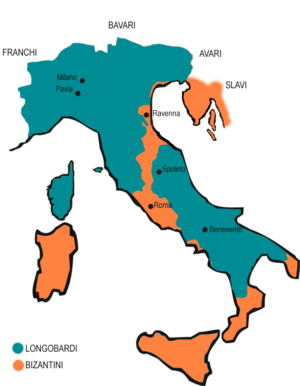
Venise maritime, en latin Venetia maritima, en grec Bενετικὰ / Venetikà, ou Venise byzantine est un territoire de l’Italie byzantine inclus dans l’exarchat de Ravenne et correspondant à la zone côtière de l’antique région Vénète, c’est-à-dire aux côtes des actuels Vénétie et Frioul-Vénétie Julienne, distincte de l’intérieur des terres de la Vénétie euganéenne passée à la fin du VIᵉ siècle sous le contrôle des Lombards.
Originaire de l’Arménie perse, Isaac de Ravenne, un personnage de la politique byzantine peu connu par les sources, fut exarque et patrice de Ravenne de 625/626 à 642/643. Ce « gouverneur » fut fidèle à l’empereur et à son héritage grec. À ce titre, il s’est opposé avec fermeté à l’Église romaine, qui défiait son autorité et celle de l’empereur byzantin.